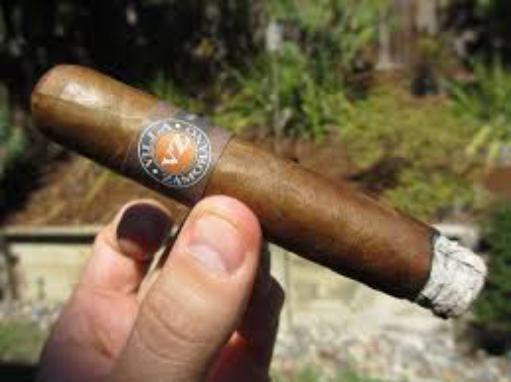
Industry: Necessities